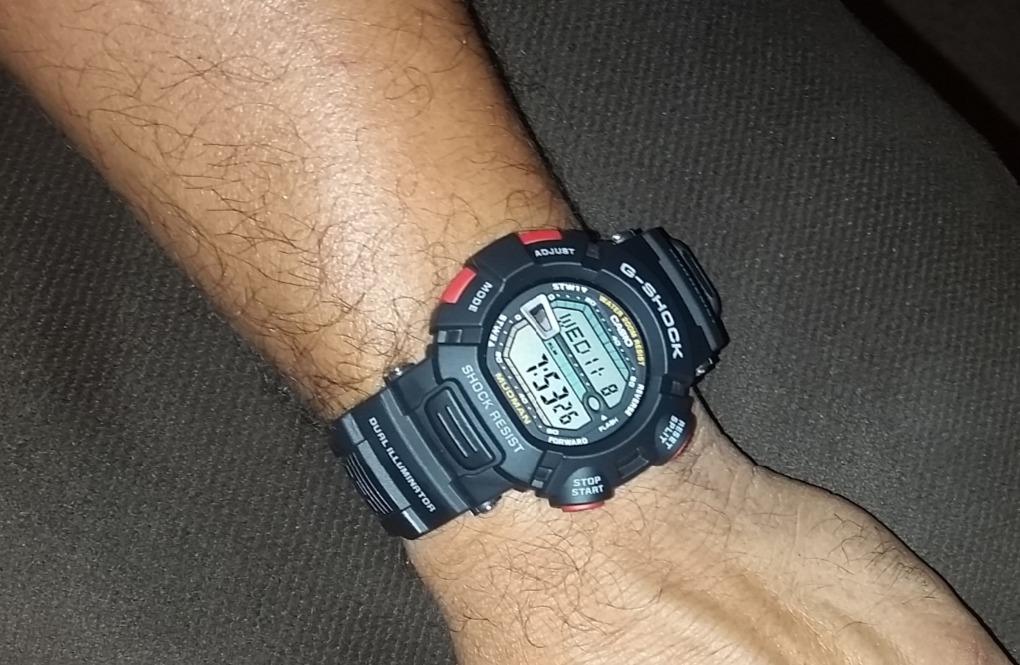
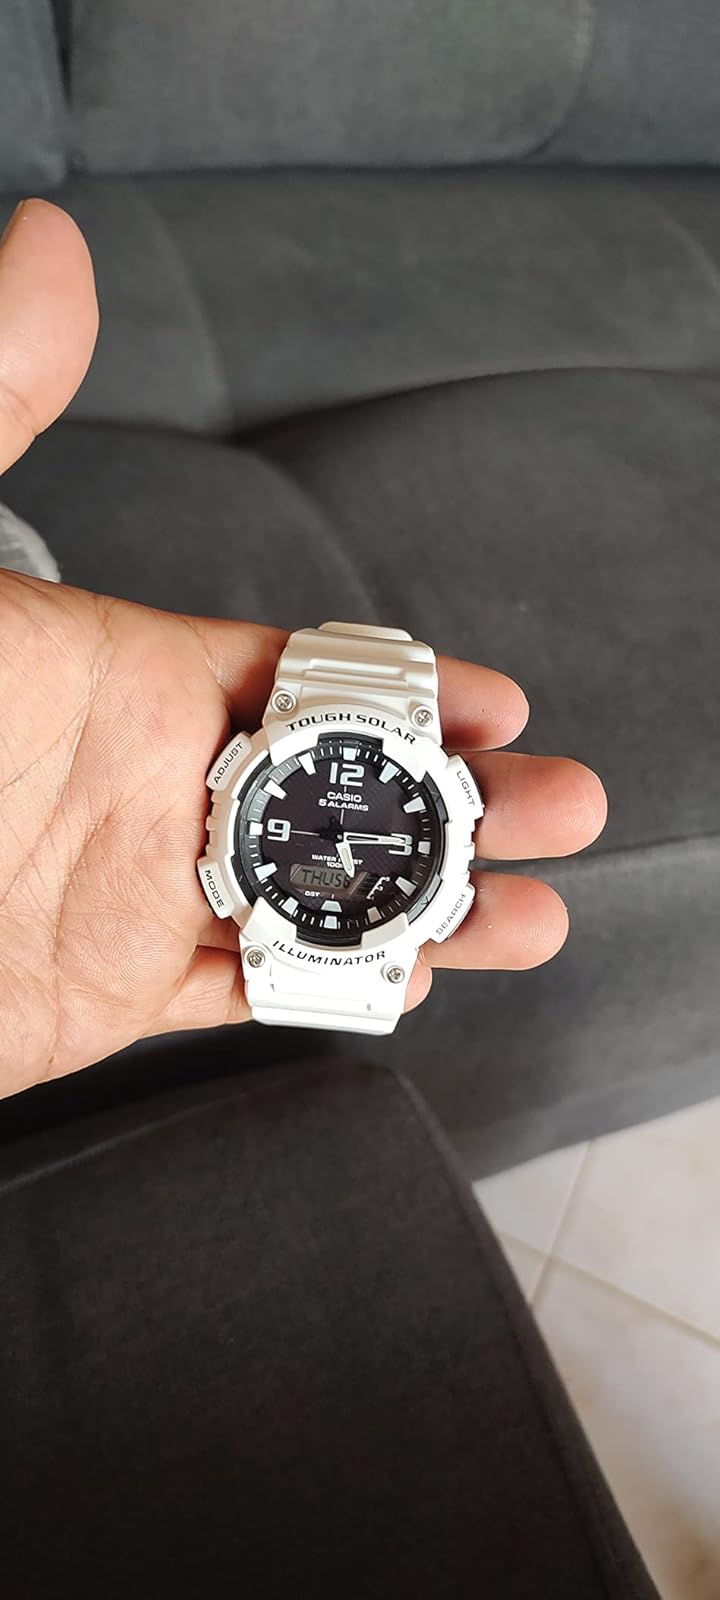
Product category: accessories_watch
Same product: no